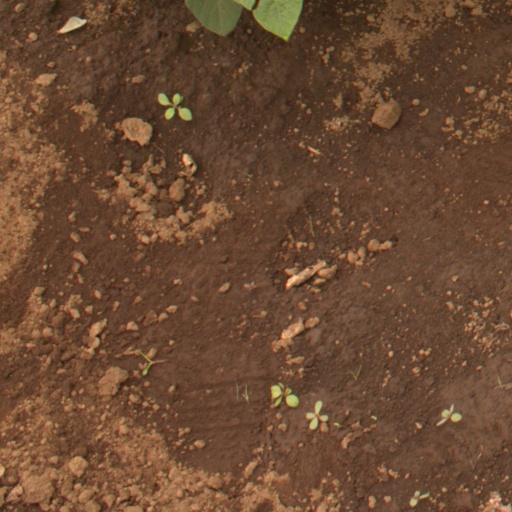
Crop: soybean